Sarkhej Roza

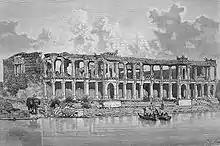
"The gallery that opens into the Tombs of the Queens" (15th century)

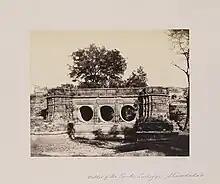
Tank outlet, 1855

Like many monuments built during that period, the Sarkhej Roza fused both non-Indian and Indian principles of architecture. While the ringed domes, the profusion of pillars and brackets can be claimed to follow the Islamic west Asian genre (even though they can also be found in Indian architecture itself since much before), much of the ornamentation and motifs have Indian Hindu designs. Most of the buildings do not have arches and depend on pierced stone trellises for stability. In its architecture, Sarkhej Roza is an example of the early Islamic architectural culture of the region, which fused Islamic stylistic influences from Persia with Indian Hindu and Jain features to form a composite Indo-Saracenic architectural style. The mosque, with its courtyard, creates a religious milieu; the royal connection is made through the tombs and palaces; the great tank, platforms and pavilions were used by the common man.